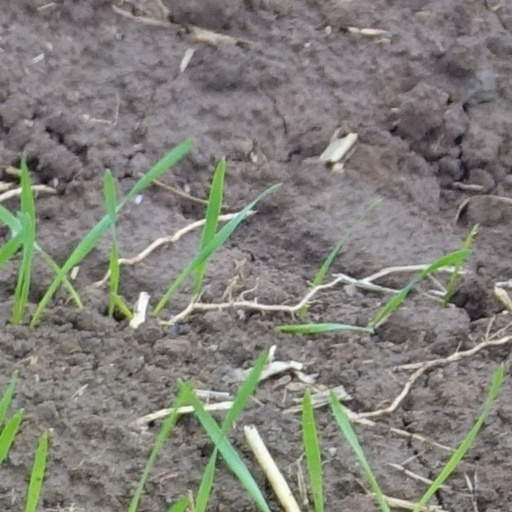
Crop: wheat